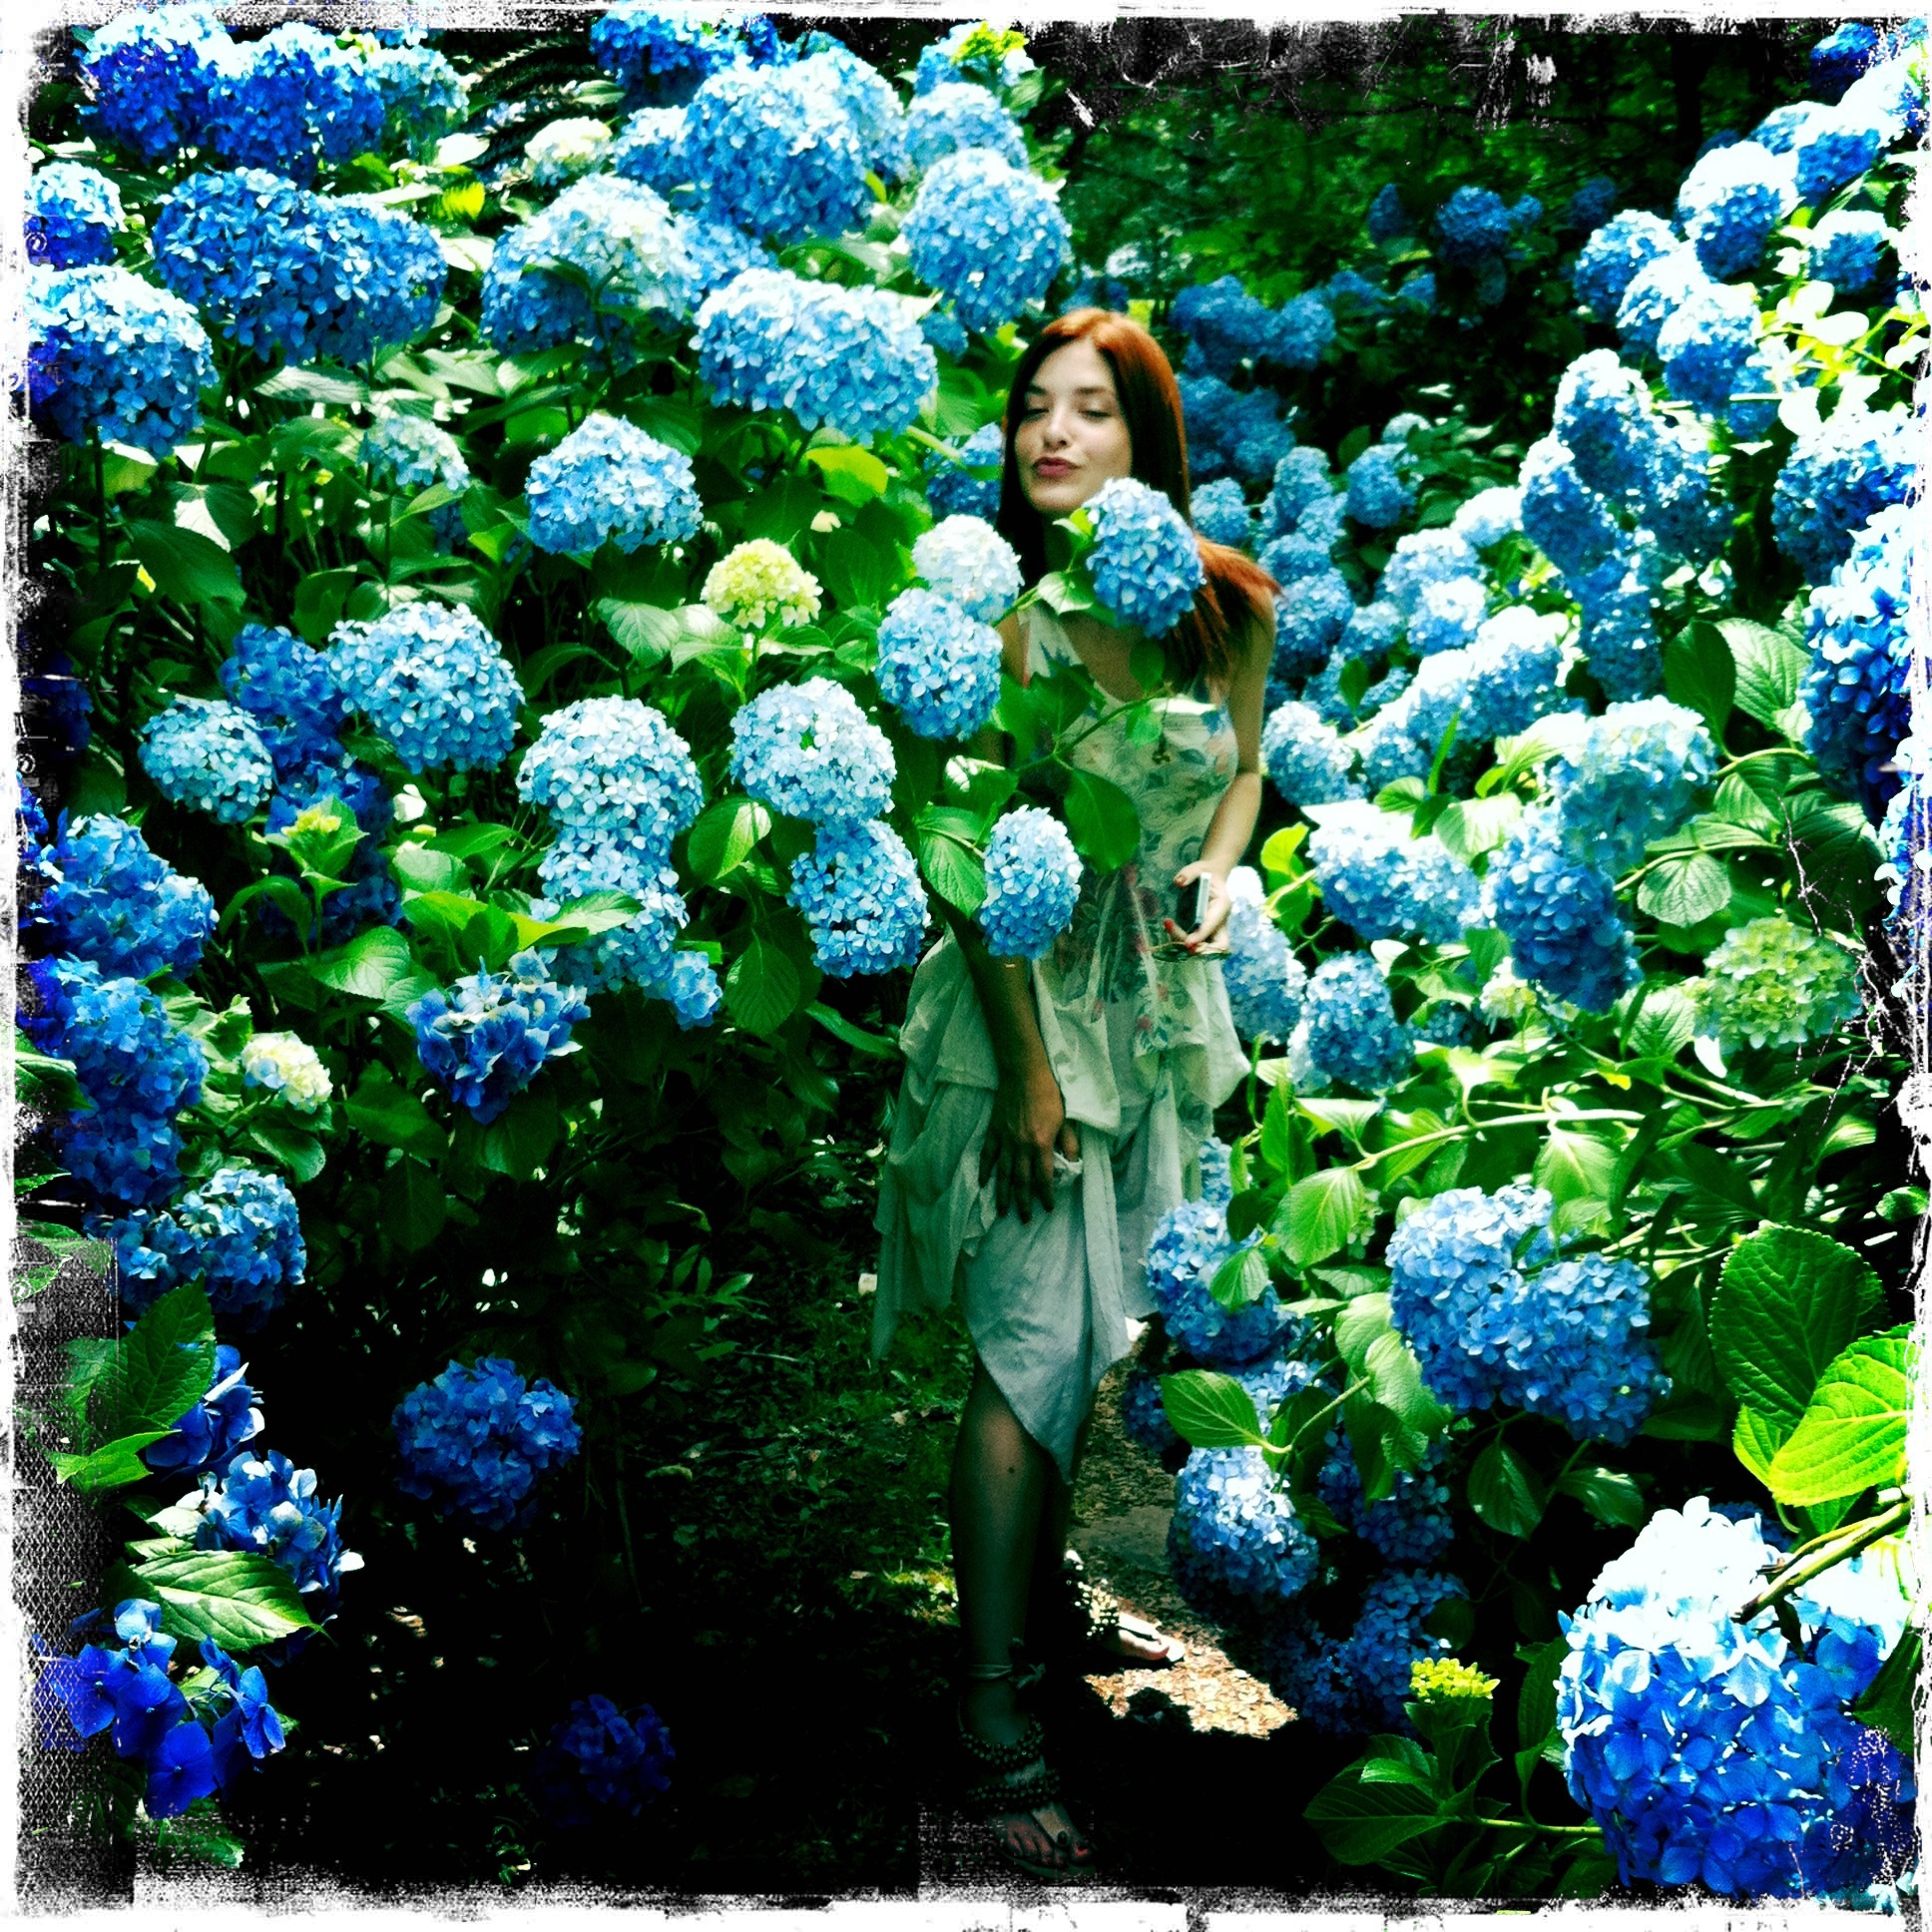
plant, flower, garden, flora, hydrangea, botanical, wildflower, flowers, beauty, beautiful, bluebonnet, brazil, floristry, hyacinth, flowering plant, flower bouquet, hydrangeaceae, cornales, land plant